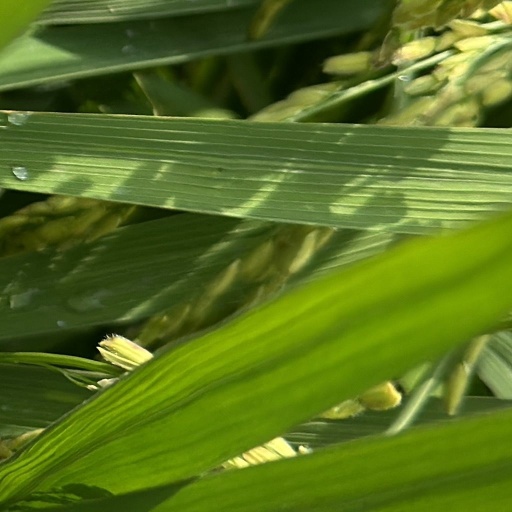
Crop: rice